Jeffrey T. Mezger

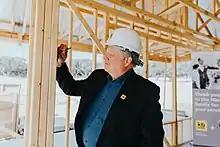
Mezger at Frame signing ceremony with Jared Allen's Homes for Wounded Warriors.

Jeffrey T. Mezger is an American businessman. He serves as the president and chief executive officer of KB Home.